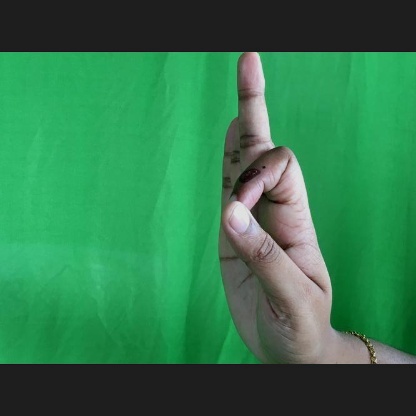
Mudra: Aralam